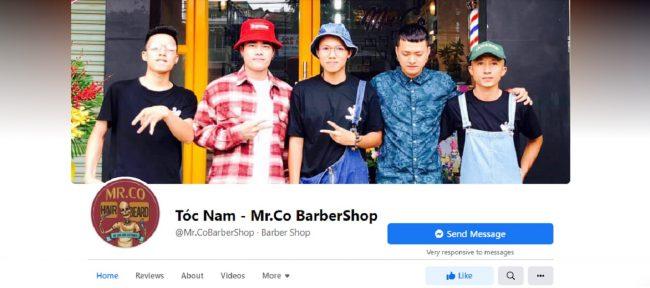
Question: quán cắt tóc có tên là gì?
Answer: quán cắt tóc có tên là mr. co barbershop